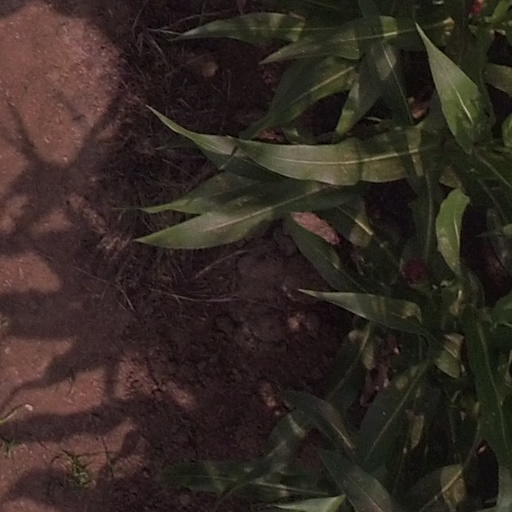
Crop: maize; corn